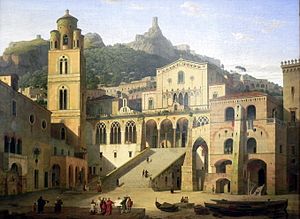
Amalfi / Seværdigheder
Domkirken, malet i 1859 af tyskeren Leo von Klenze. Billedet viser den oprindelige udformning, før den nuværende tofarvede marmorfacade blev bygget. Bemærk også den arabisk inspirerede top på klokketårnet til venstre.
Amalfi er en by og en kommune i provinsen Salerno i regionen Campania i Italien. Byen ligger ved Salerno-bugten cirka 35 km sydøst for Napoli. Den er placeret ved udmundingen af en dyb kløft, ved foden af Monte Cerreto, omgivet af dramatiske klippepartier og med udsigt over kysten og bugten. Byen Amalfi var fra år 839 hovedstad i et selvstændigt område, den var først en maritim republik og derpå et hertugdømme, og dens betydning for handelen på Middelhavet fortsatte frem til omkring år 1200. Indbyggertallet er 5.345.